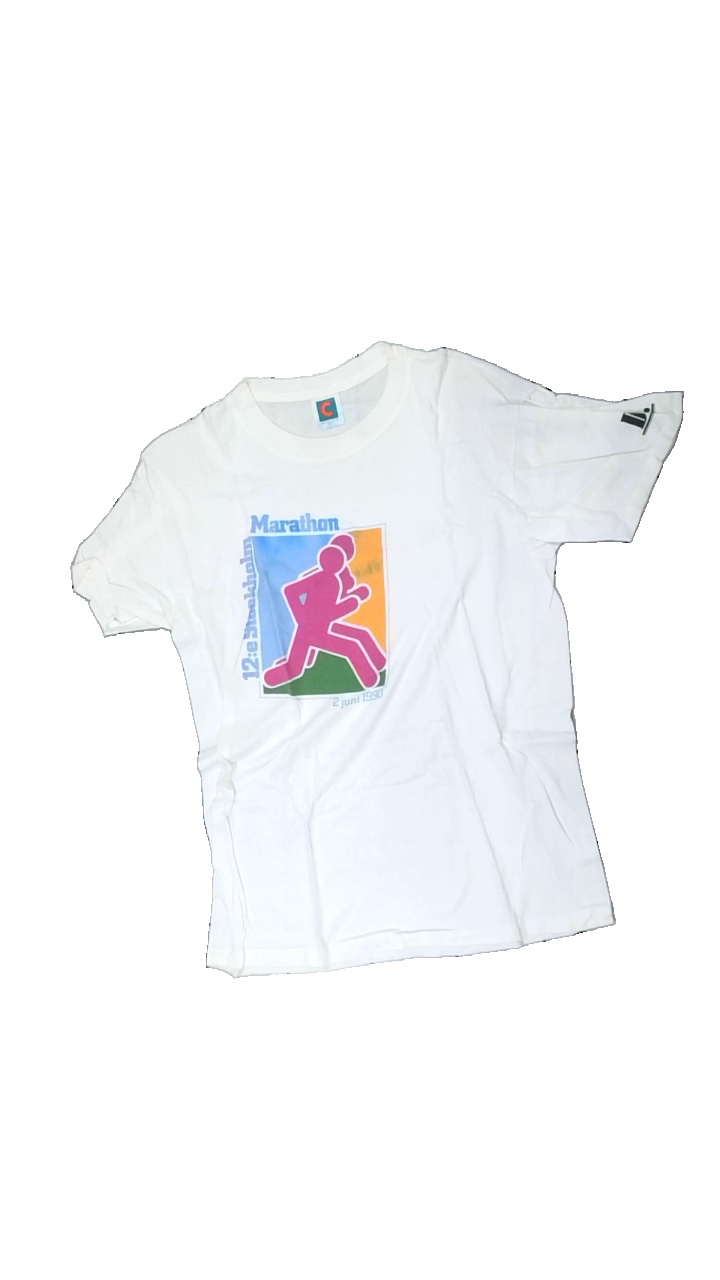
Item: T-shirt (Unisex)
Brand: Chop All Cotton
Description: yellow wash
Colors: Blue, White, Green, Multicolor
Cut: Regular, C-collar
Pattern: Other
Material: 100% cotton
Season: All
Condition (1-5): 3
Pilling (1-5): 3
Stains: Minor
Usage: Recycle
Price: <50